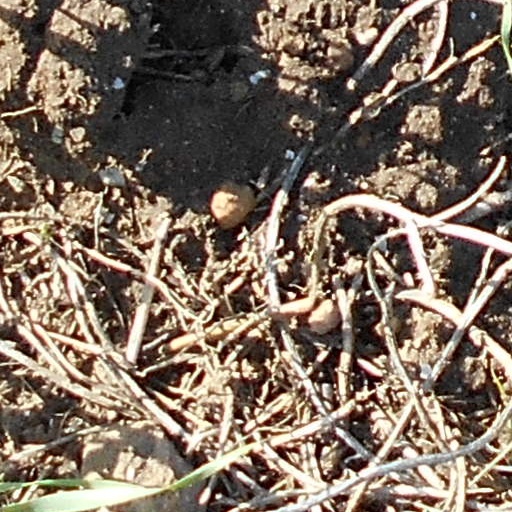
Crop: wheat